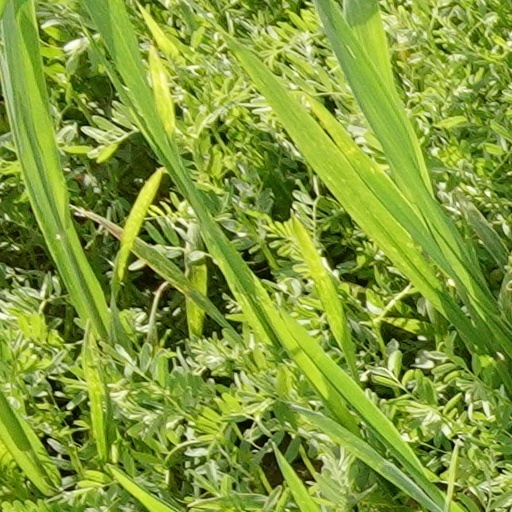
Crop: wheat